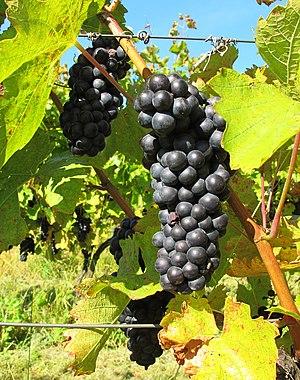
L'histoire de la viticulture en Tchéquie remonte à l'histoire romaine. Son vignoble a connu son apogée au XVIᵉ siècle et son périgée dans la première moitié du XXᵉ siècle. Malgré une replantation accélérée au début du XXIᵉ siècle, la viticulture tchèque n'a pas réussi à retrouver avant son entrée dans l'Union européenne la superficie plantée qu'elle possédait cinq siècles plus tôt. Néanmoins, la qualité de ses vins n'a pas été en reste.